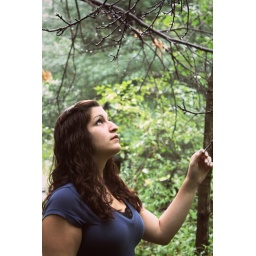
the rain left water droplets all over the tree branches creating this magical atmostphere